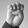
ASL letter: E